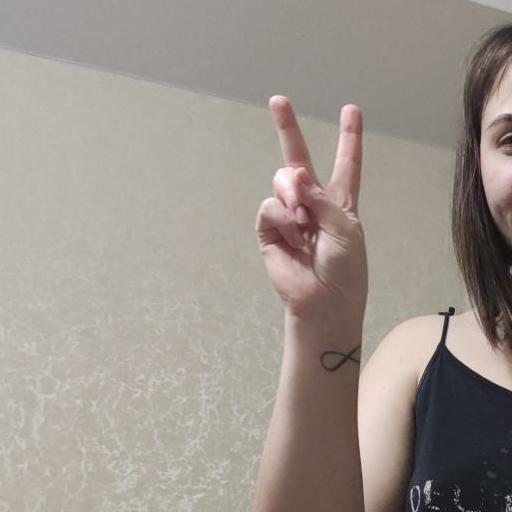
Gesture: peace